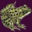
Label: frog